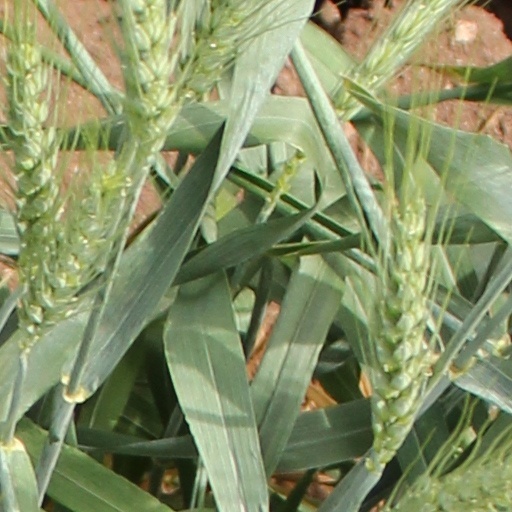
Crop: wheat